Mercedes F1 W06 Hybrid

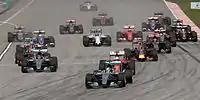
Lewis Hamilton lost the lead of the Malaysian Grand Prix early on, eventually finishing second.

Like its predecessor, the F1 W06 Hybrid started the season strongly. Lewis Hamilton took pole position for the season-opening , ahead of teammate Nico Rosberg. Hamilton and Rosberg moved clear of the field at the start of the race, and ultimately recorded a 1–2 finish, over half a minute clear of Ferrari's Sebastian Vettel, who finished in third place. Hamilton took pole again at the while Rosberg qualified third, as Vettel broke Mercedes's run of 9 consecutive front-row lockouts – dating back to 2014 Hungarian Grand Prix – by taking second place in the rain affected qualifying session. Mercedes finished the race with both cars on the podium, behind Vettel therefore allowing him to close to within three points of Hamilton in the drivers' standings after two rounds. The two Mercedes cars once again locked out the front row at the , and again ultimately recorded a 1–2 finish, this also gave Hamilton his second hat-trick of pole position, fastest lap and race win, from the first three races of the season.